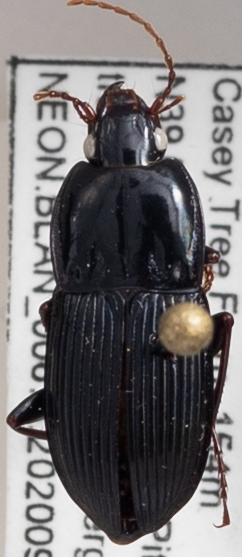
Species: Pterostichus permundus
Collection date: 2020-09-22
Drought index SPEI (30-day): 0.646
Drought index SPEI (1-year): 0.376
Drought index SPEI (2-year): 1.106